Meridian City Hall

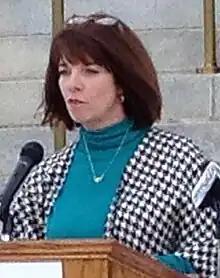
Mayor Cheri Barry speaking at the dedication ceremony on January 31, 2012

The restoration was completed in January 2012, and Cheri Barry announced the holding of an open house for the building on January 31. The open house included guest speakers such as former mayor Jimmy Kemp, state commissioner Dick Hall, and several members of the design team. Attendees were given a historical tour of the building, and a reception was held in the third floor ballroom with music, art, and refreshments.